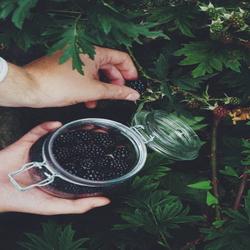
Label: Blackberry